Coldplay

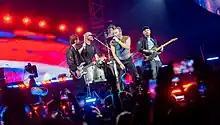
Coldplay performing at Wembley Stadium in August 2022 during the Music of the Spheres World Tour

On 23 October 2019, the album's track list was revealed on the advertisements from local newspapers in the United Kingdom; those included the "Daily Post" in North Wales (with whom Buckland once had a holiday job) and "Express & Echo" in Exeter (Martin's hometown). Double lead singles "Orphans" and "Arabesque" were released on 24 October 2019 during the Annie Mac show on BBC Radio 1. "Arabesque" was the first Coldplay song to feature profanity. The album was released on 22 November 2019 and accompanied by a double concert at the Amman Citadel in Jordan. The performance was broadcast live on YouTube, being carried out at sunrise and sunset to match the album's two halves. Inside the "Everyday Life" booklet, the words "Music of the Spheres" appeared written on a billboard.